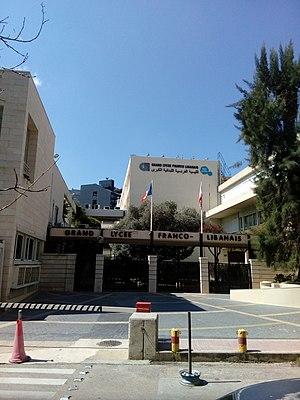
Grand Lycée Franco - Libanais dans le quartier Achrafieh à Beyrouth
Le Grand Lycée franco-libanais est un établissement d'enseignement fondé en 1909 par la Mission laïque française et situé au Liban dans un quartier de Beyrouth à Achrafieh.
Achrafieh est un quartier chrétien de l'est de Beyrouth.